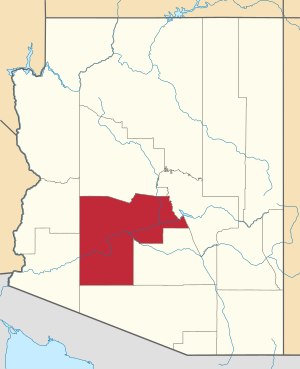
Maricopa County
Maricopa Countys placering i Arizona
Maricopa County er et amt i Arizona, USA.